Rockwood (Montpelier Station, Virginia)

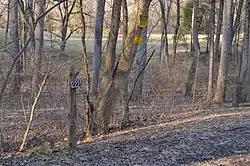
Property entrance

Rockwood is a historic house in the vicinity of Montpelier Station, Orange County, Virginia. It was built in 1848 and is a -story frame house which was designed in a blend of the Gothic Revival and Greek Revival styles. The house sits on a brick English basement and has an offset sharply pitched cross-gable roof.